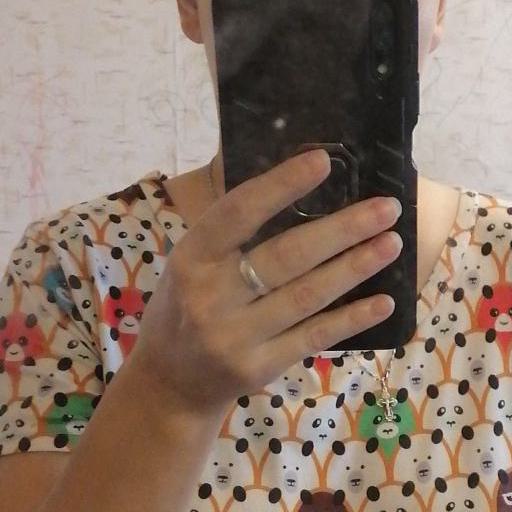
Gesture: no_gesture